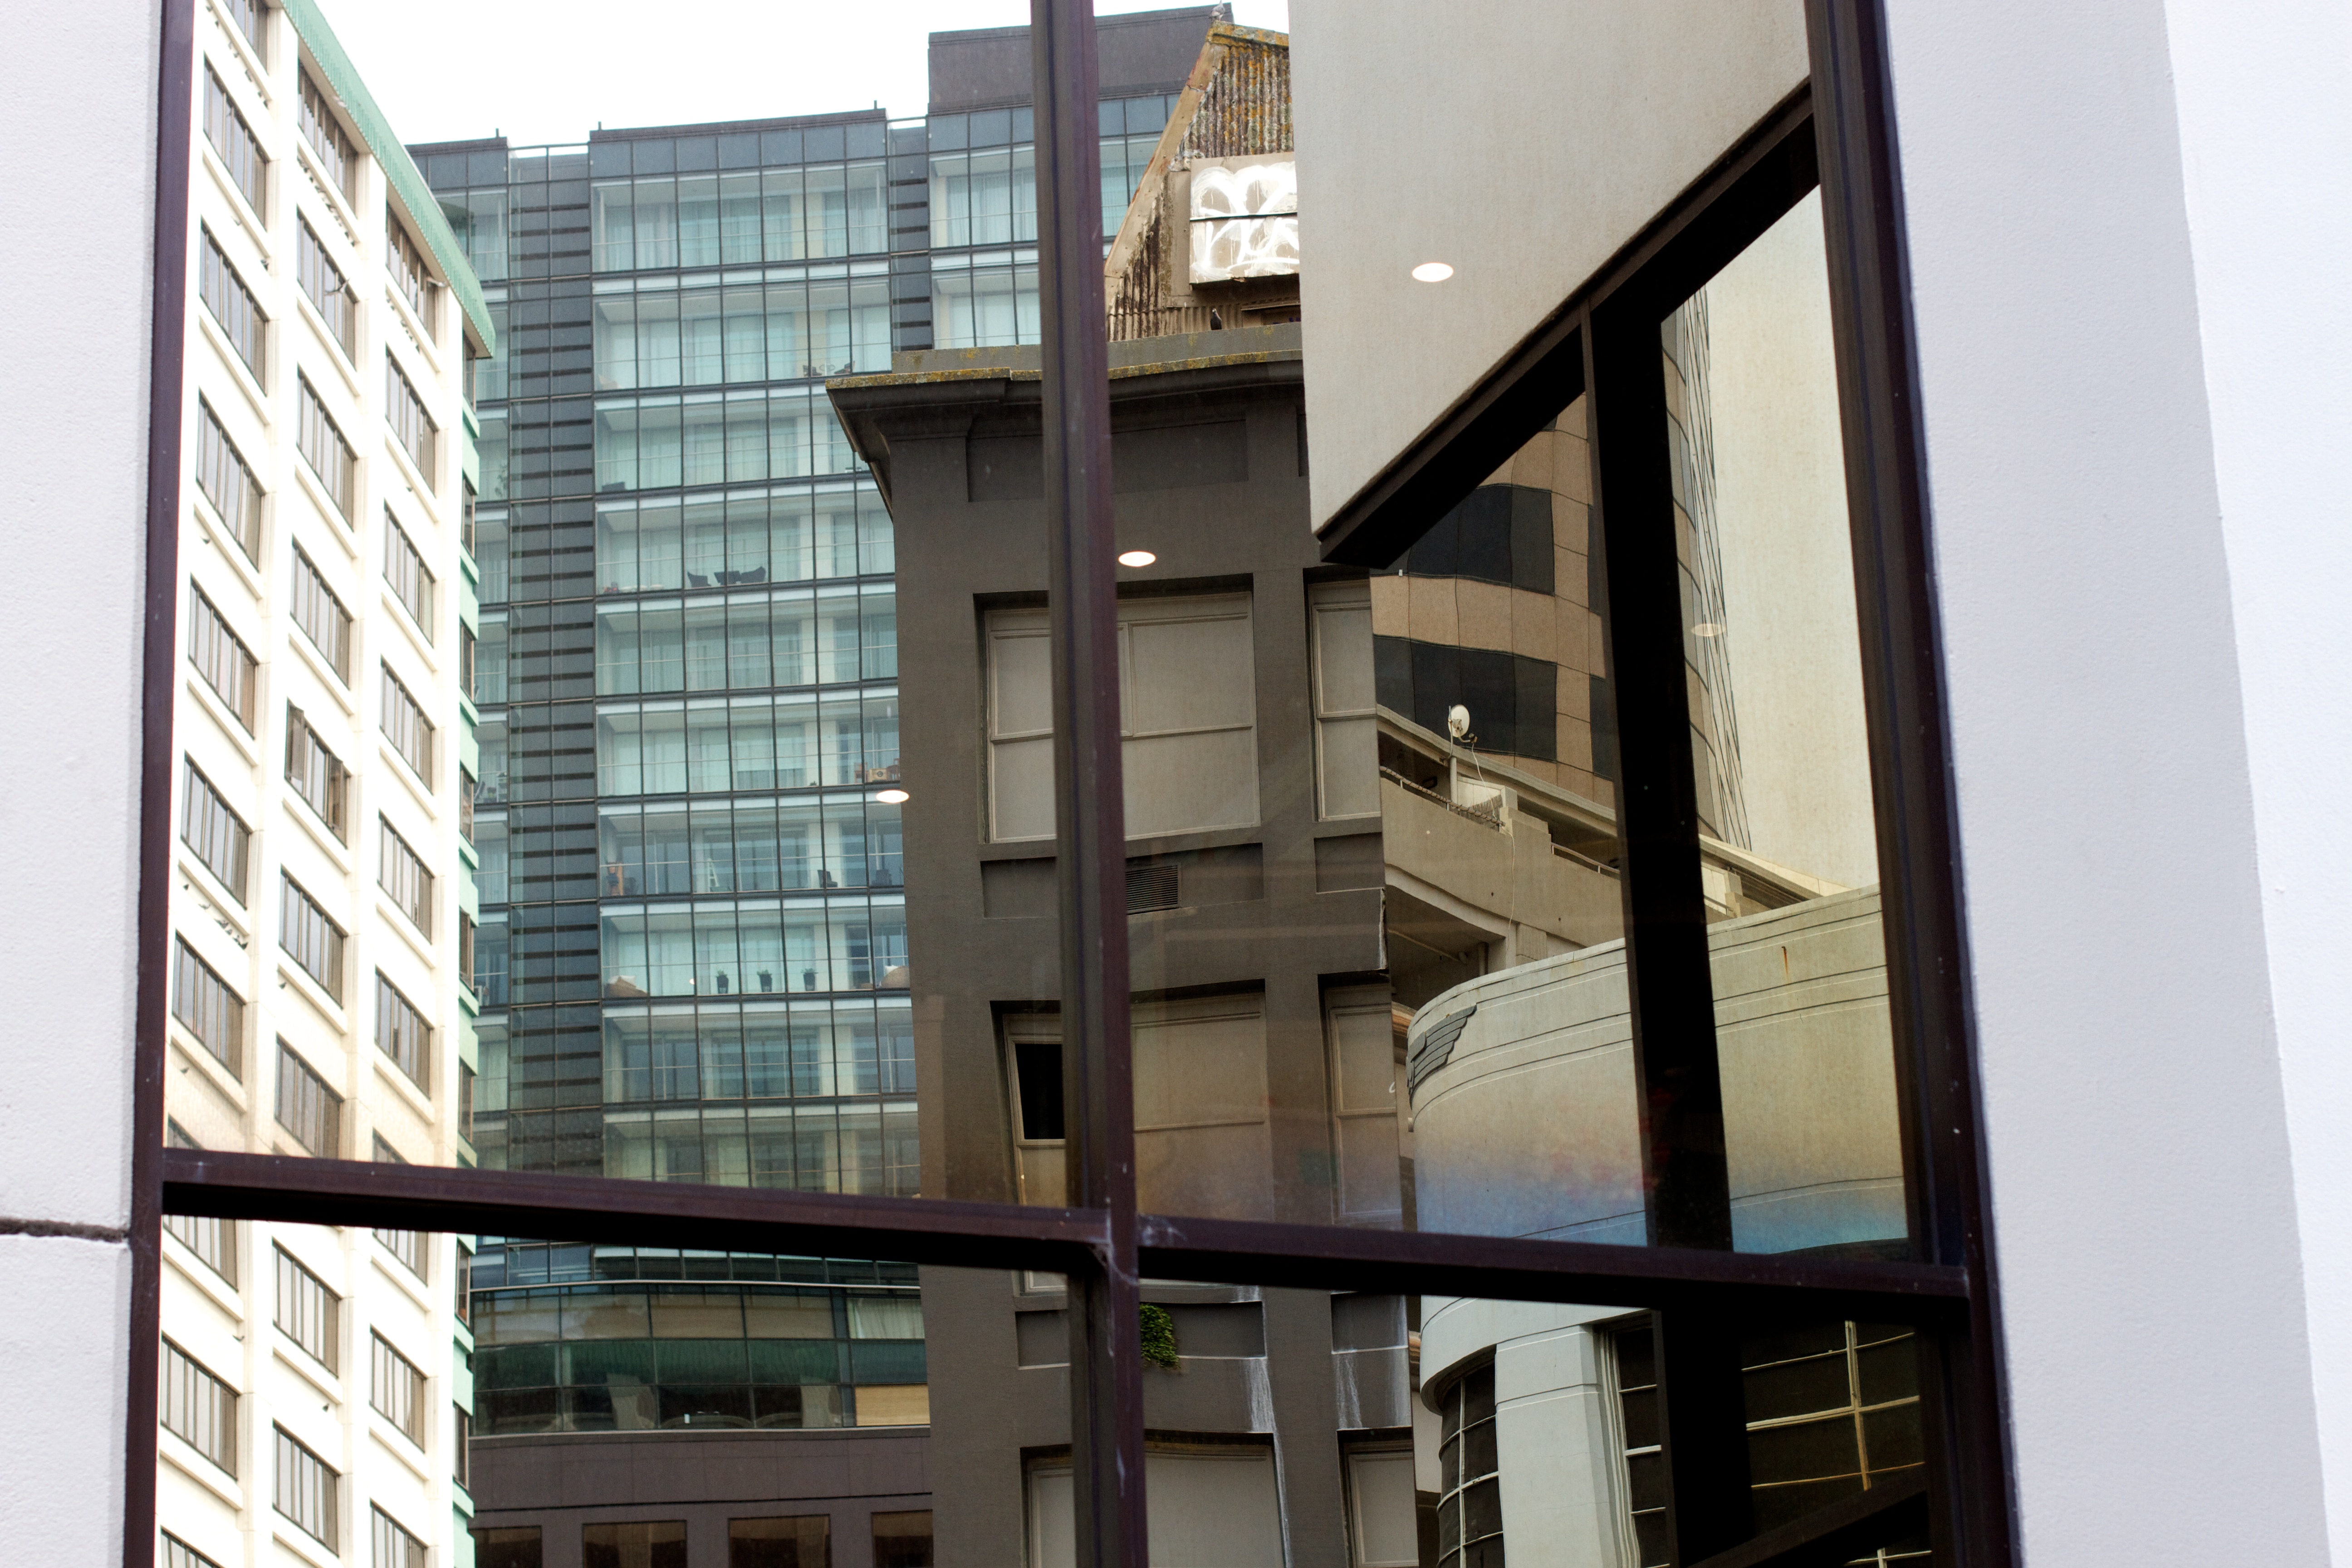
architecture, house, window, building, home, balcony, facade, property, professional, apartment, tower block, interior design, headquarters, condominium, window covering